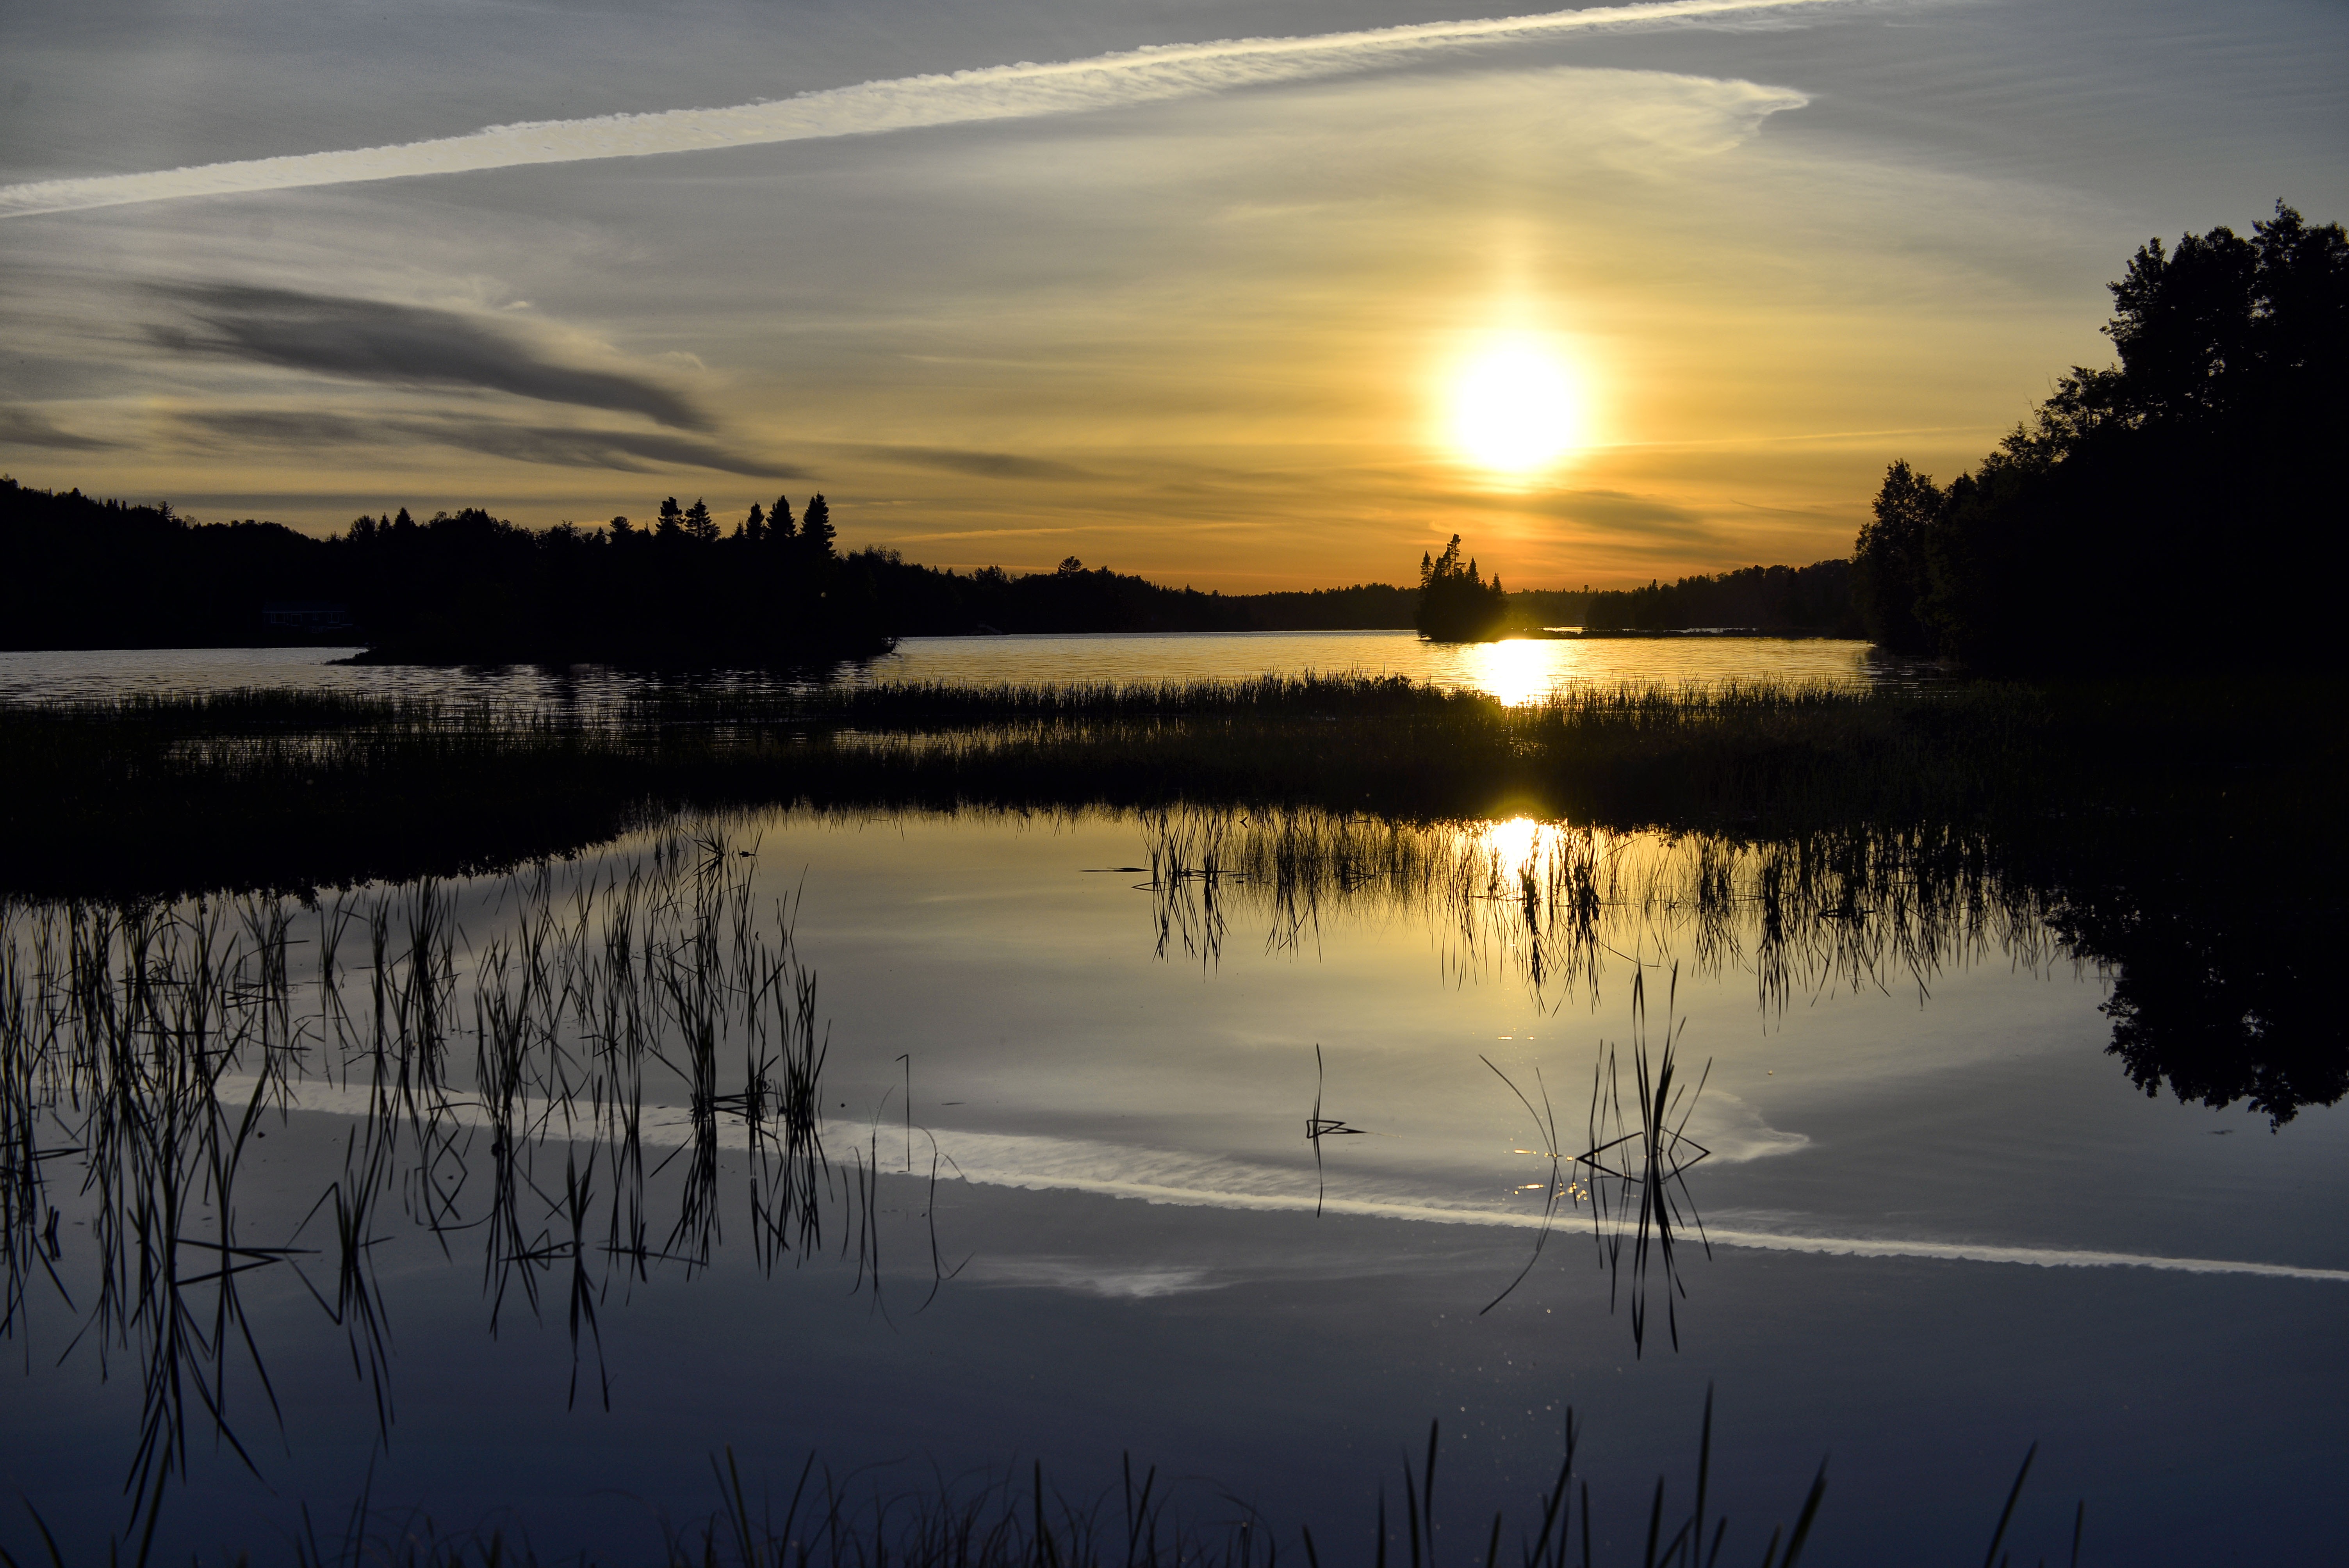
landscape, nature, marsh, cloud, sky, sun, sunrise, sunset, sunlight, morning, lake, dawn, summer, dusk, evening, twilight, reflection, clouds, loch, afterglow, atmospheric phenomenon